Otello

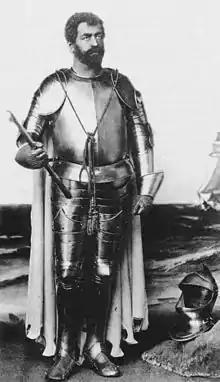
Francesco Tamagno as Otello in a costume designed by Alfred Edel for the original production

The process of writing the first drafts of the libretto and the years of their revision, with Verdi all along not promising anything, dragged on. As Walker charts it, the opera was completed: